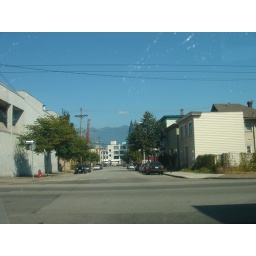
Looking north. Reed's apartment is in the middle building on the right. Like many Vancouver views - mountains in the distance.